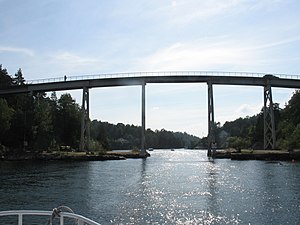
Lillesand
Justøybroen i Blindleia (= "Den blinde led".)
Lillesand er en by og en kommune i Agder fylke i Norge. Kommunen opstod i 1962, da de tidligere kommuner Vestre Moland og Høvåg samt ladestedet Lillesand blev slået sammen. Den grænser i vest til Kristiansand, i nord til Birkenes og i nordøst til Grimstad. Gennem Lillesand kommune løber fra Kristiansand til Grimstaden en firsporet motorvej, der åbnede i 2009. I Lillesand kommune bor der ca. 10.700 mennesker. Indbyggertallet øges kraftigt om sommeren.